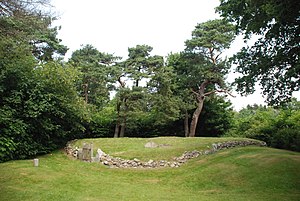
Fredede fortidsminder i Gribskov Kommune
Helenes Grav, Tibirke Sogn, Holbo Herred, Frederiksborg Amt, Danmark, fotograferet fra syd. This is a photo of an archaeological site or monument in Denmark, number 92116 in the Heritage Agency of Denmark database for Sites and Monuments.
Denne liste over fredede fortidsminder i Gribskov Kommune viser alle fredede fortidsminder i Gribskov Kommune. Listen bygger på data fra Kulturarvsstyrelsen.